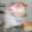
Label: hamster